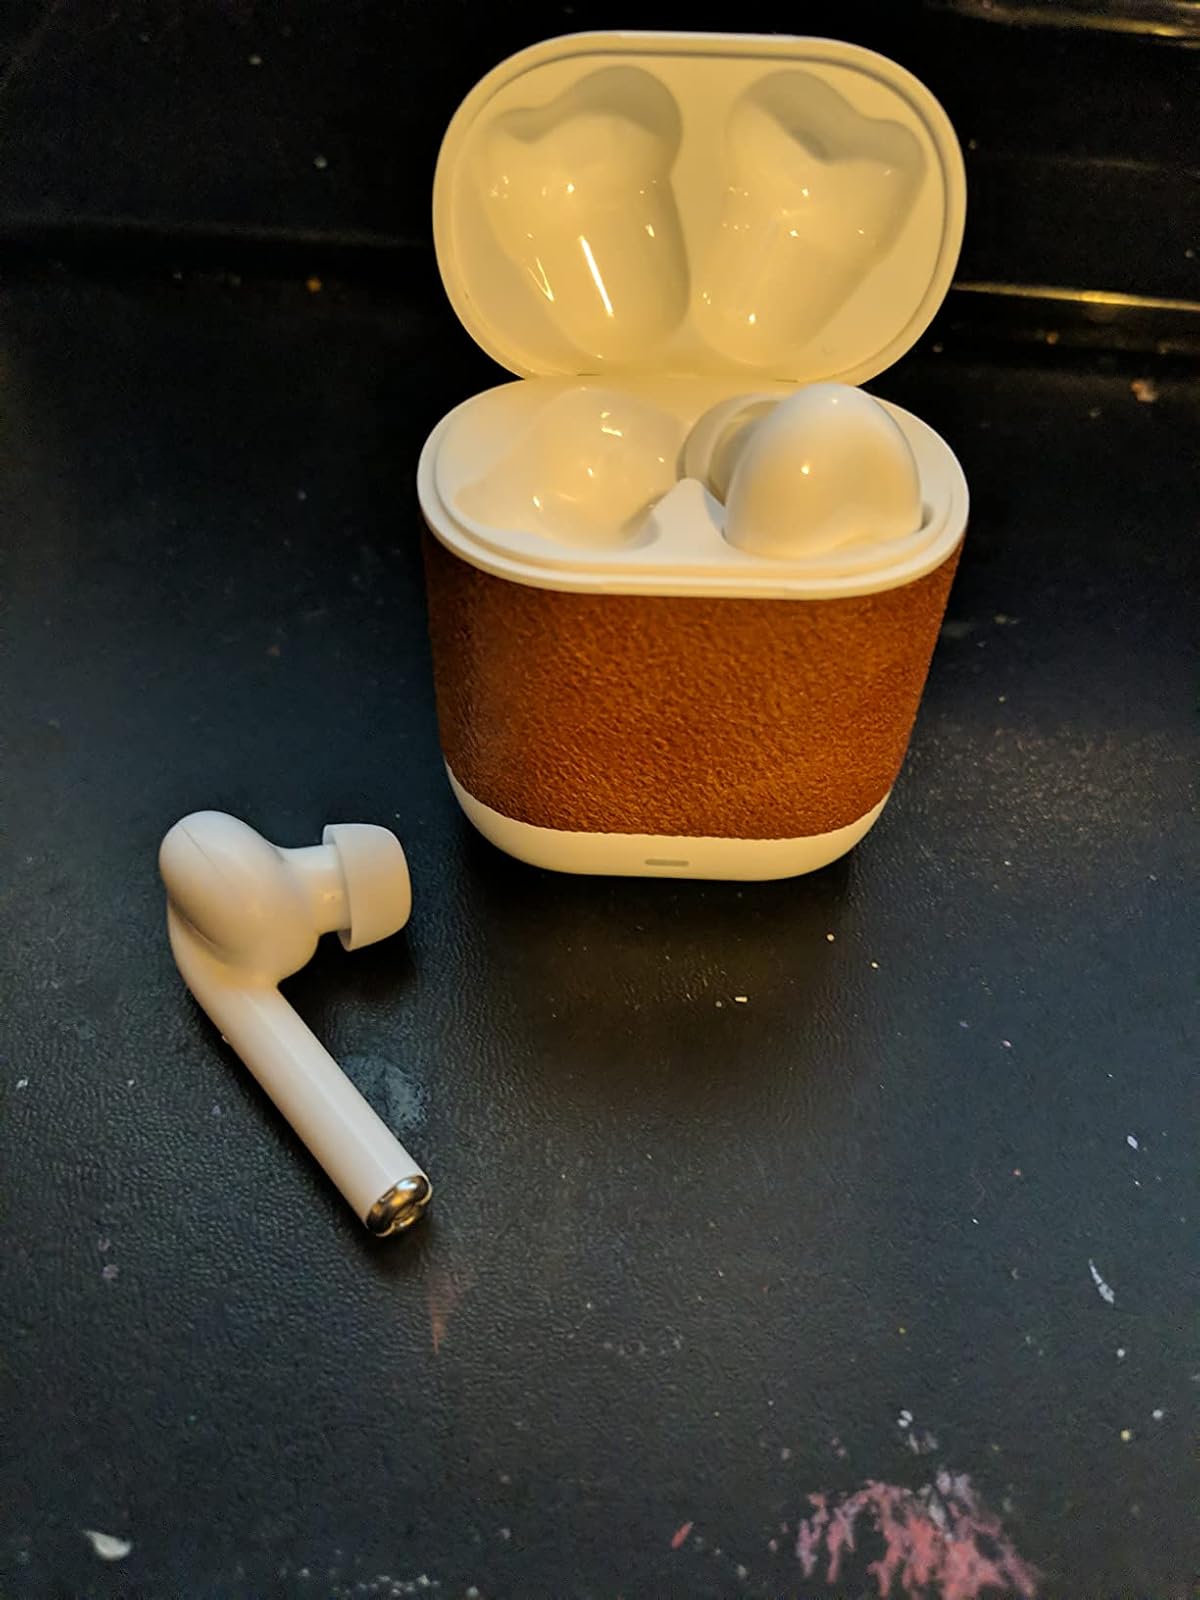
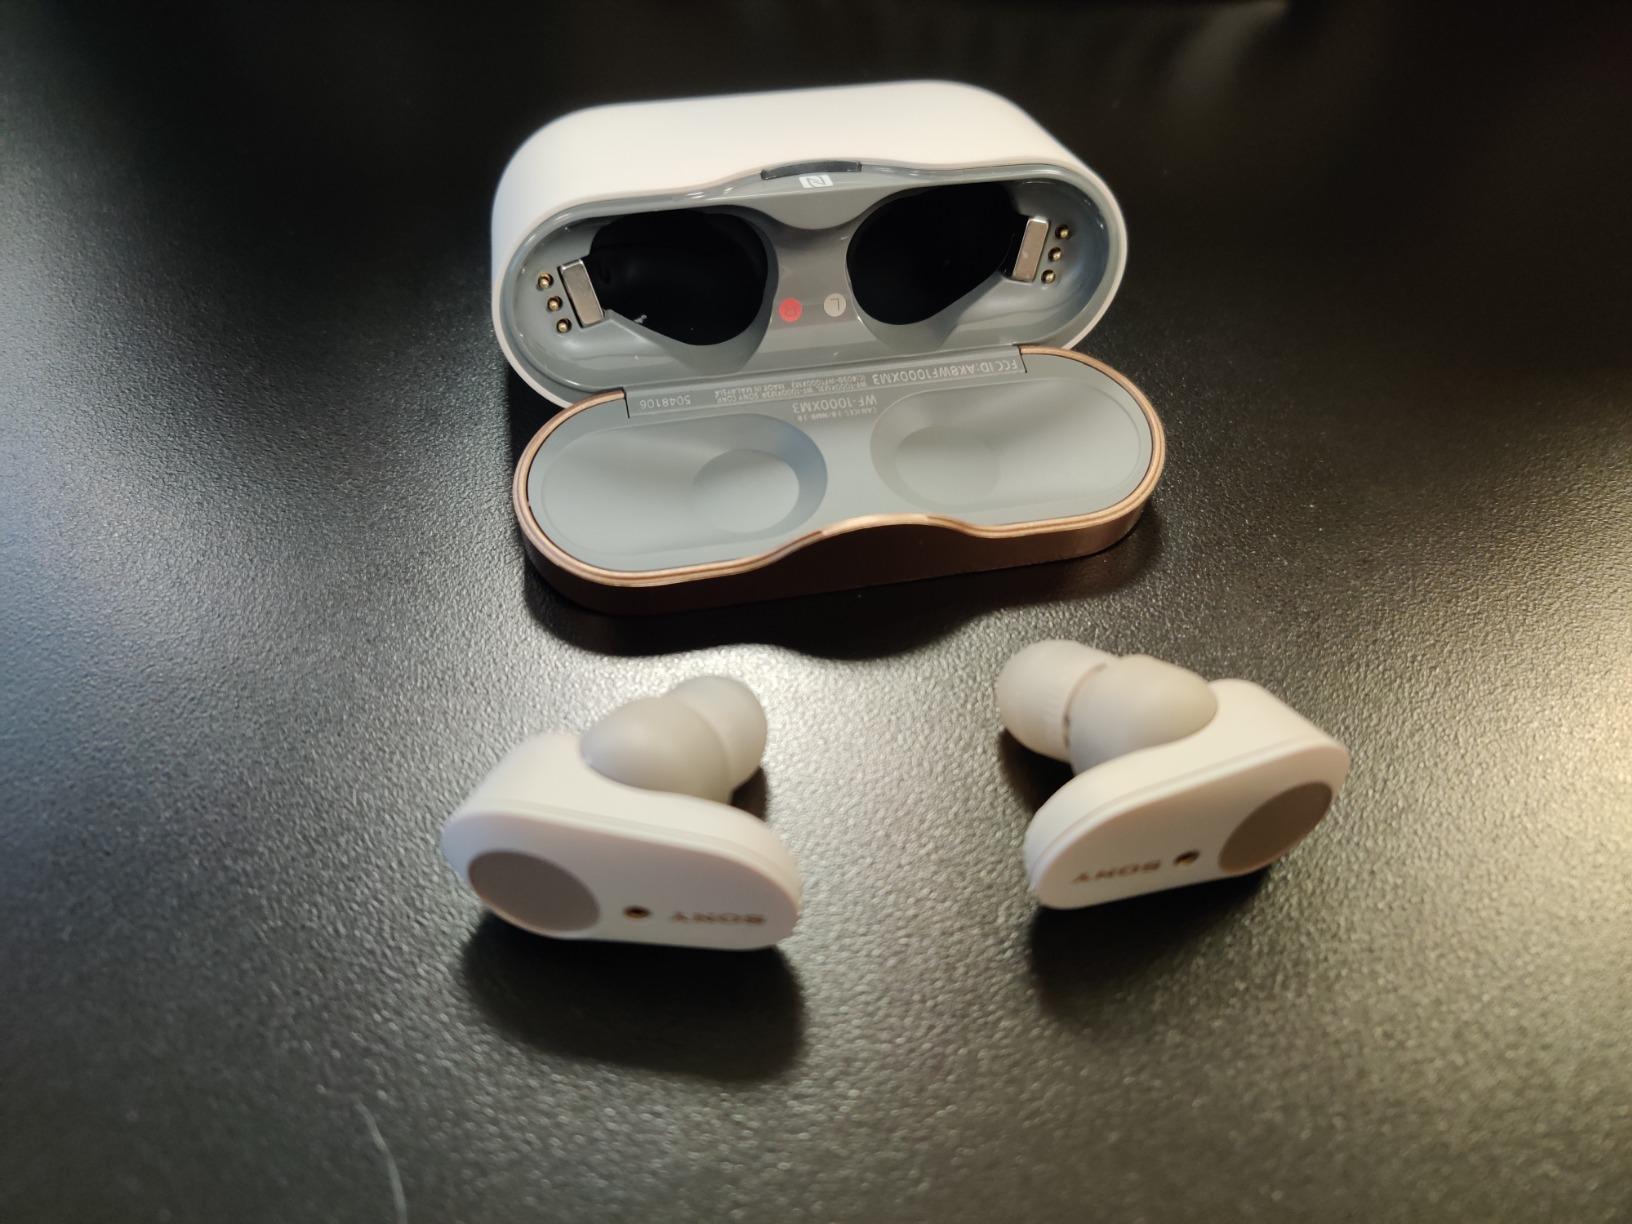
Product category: earbuds
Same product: no